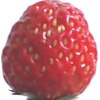
Label: strawberry